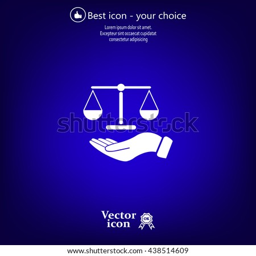
illustration of a hand holding weighing scale scales of justice